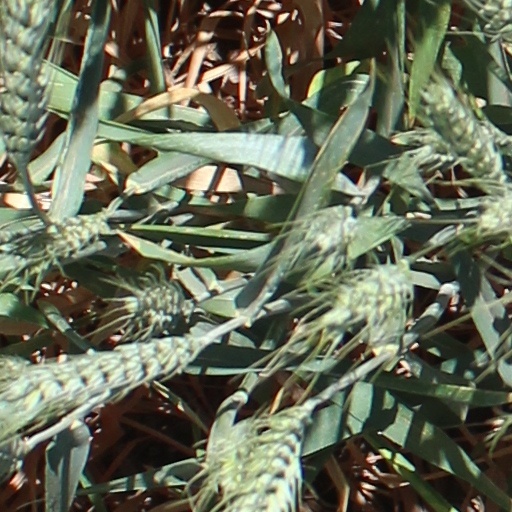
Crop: wheat